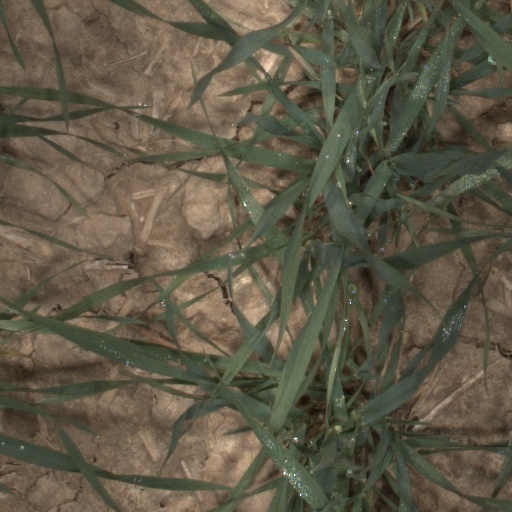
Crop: wheat